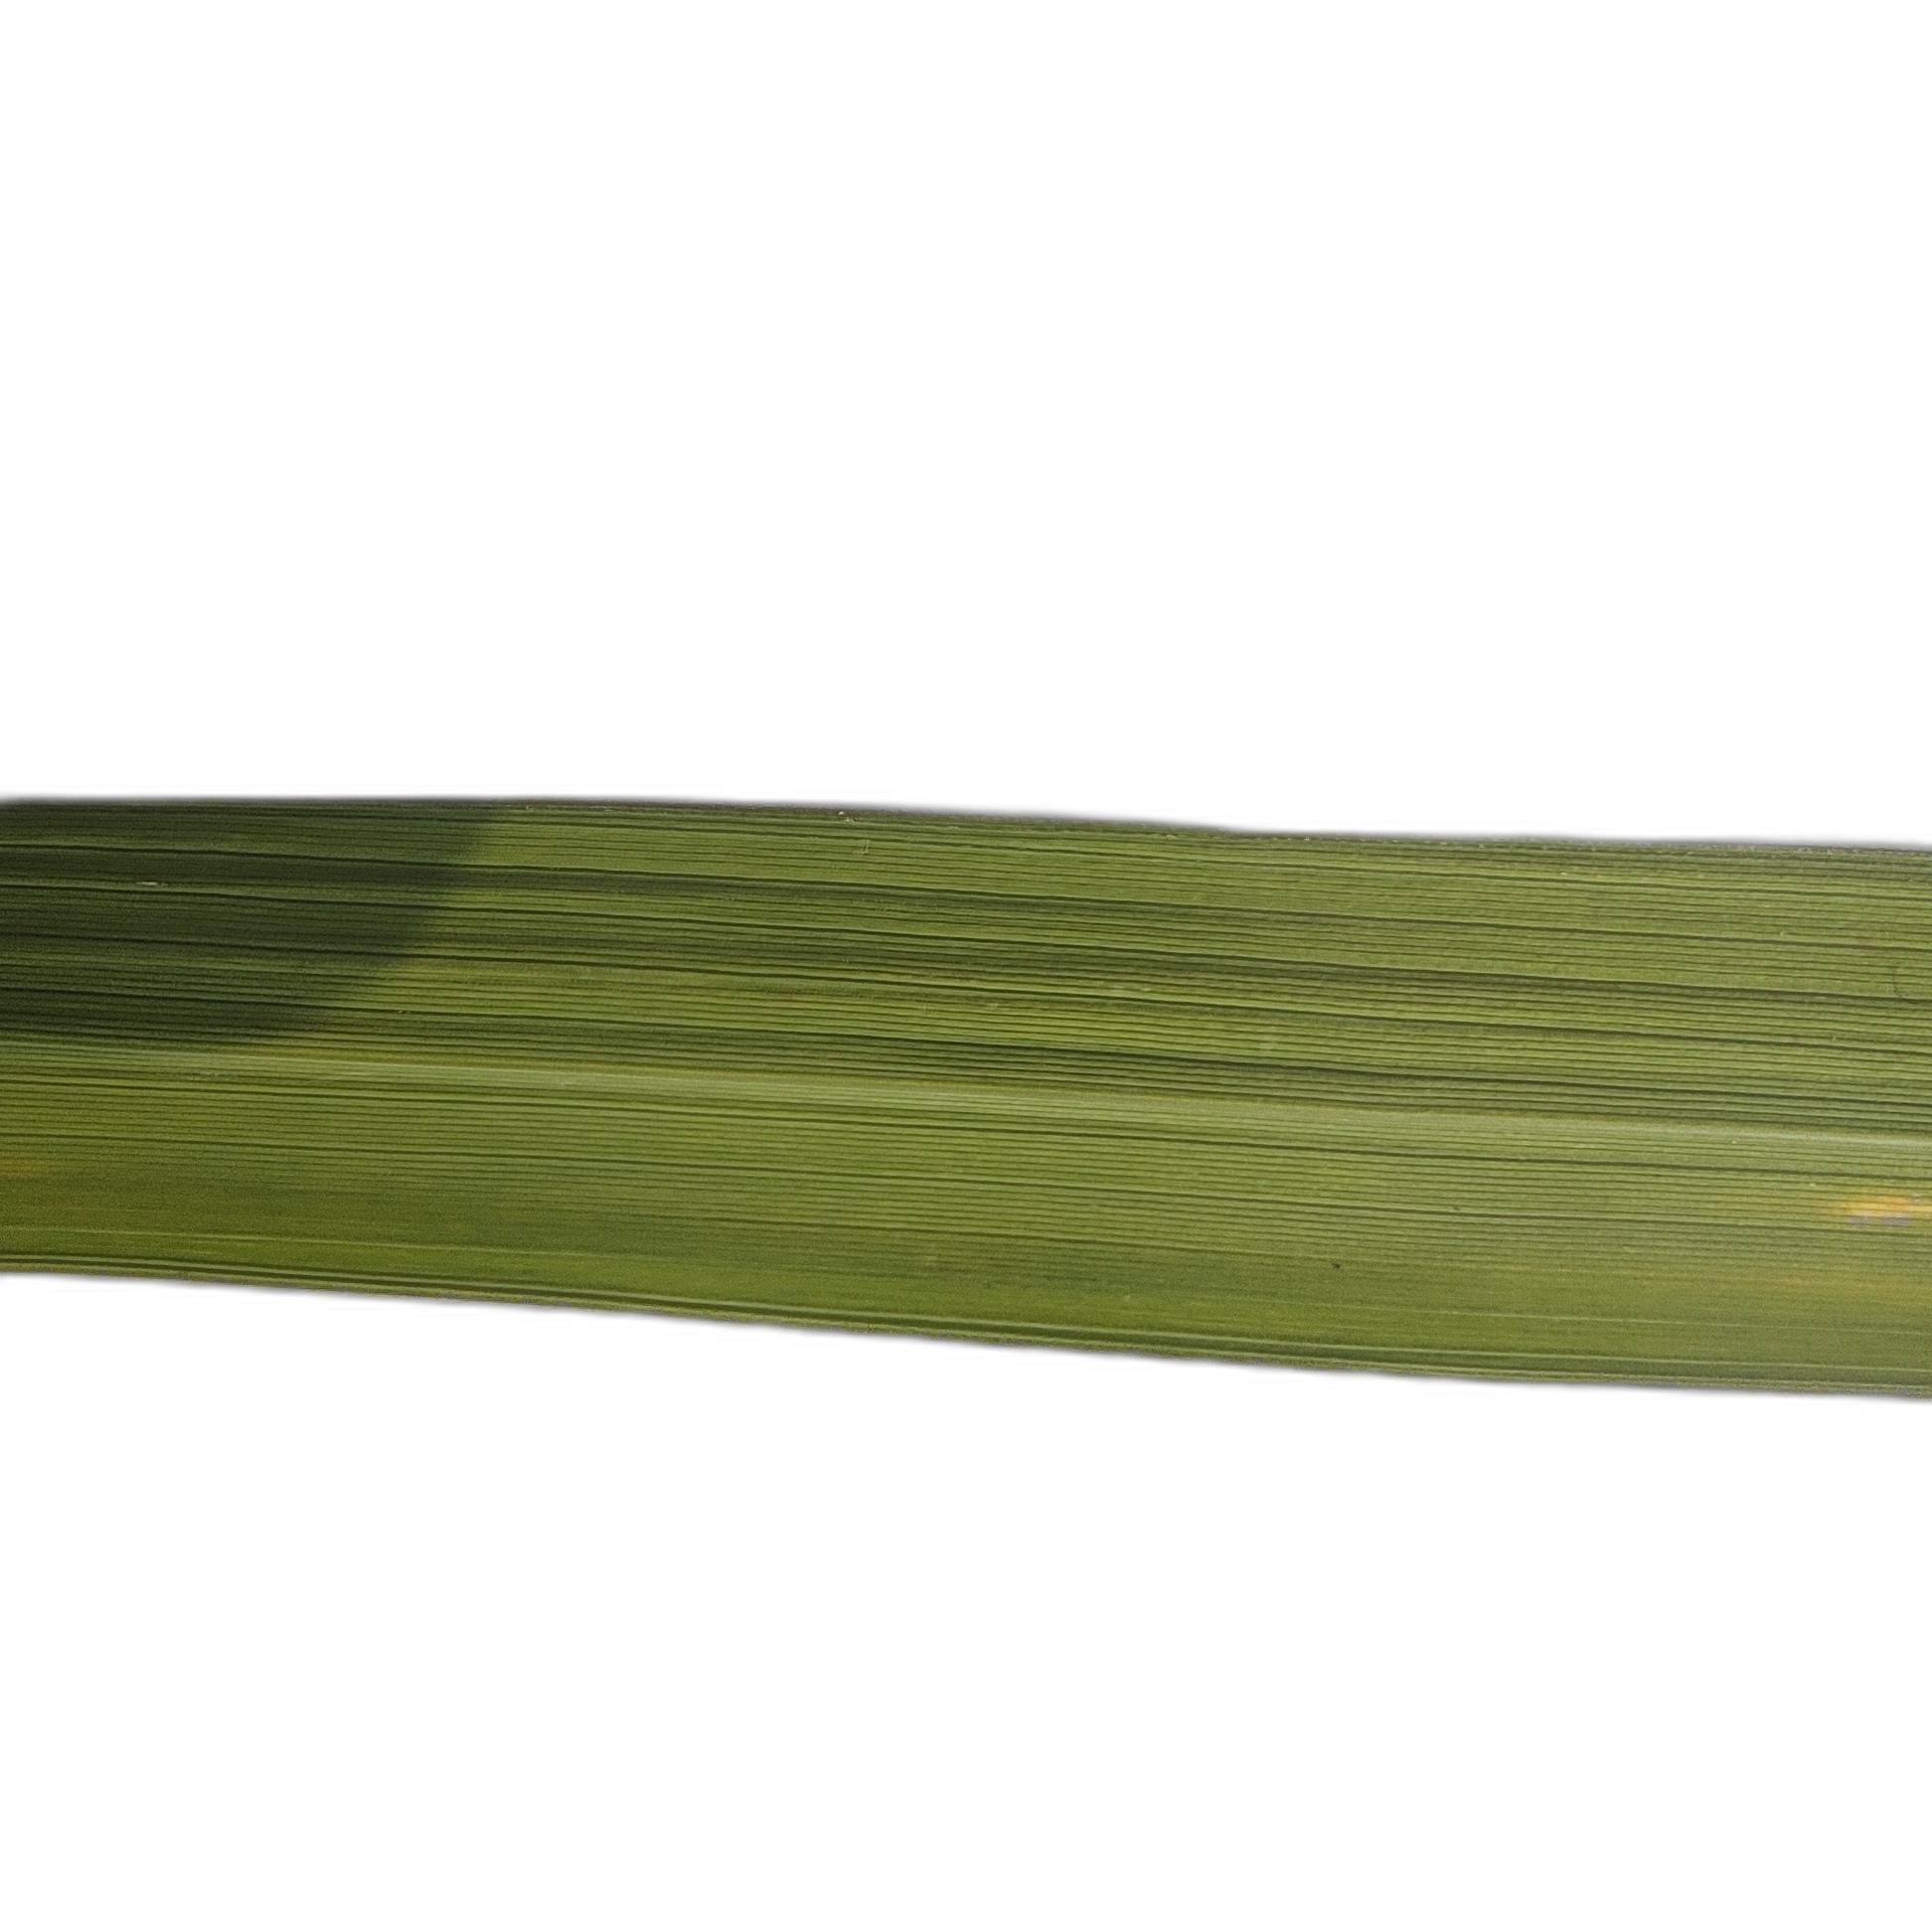
Label: Healthy